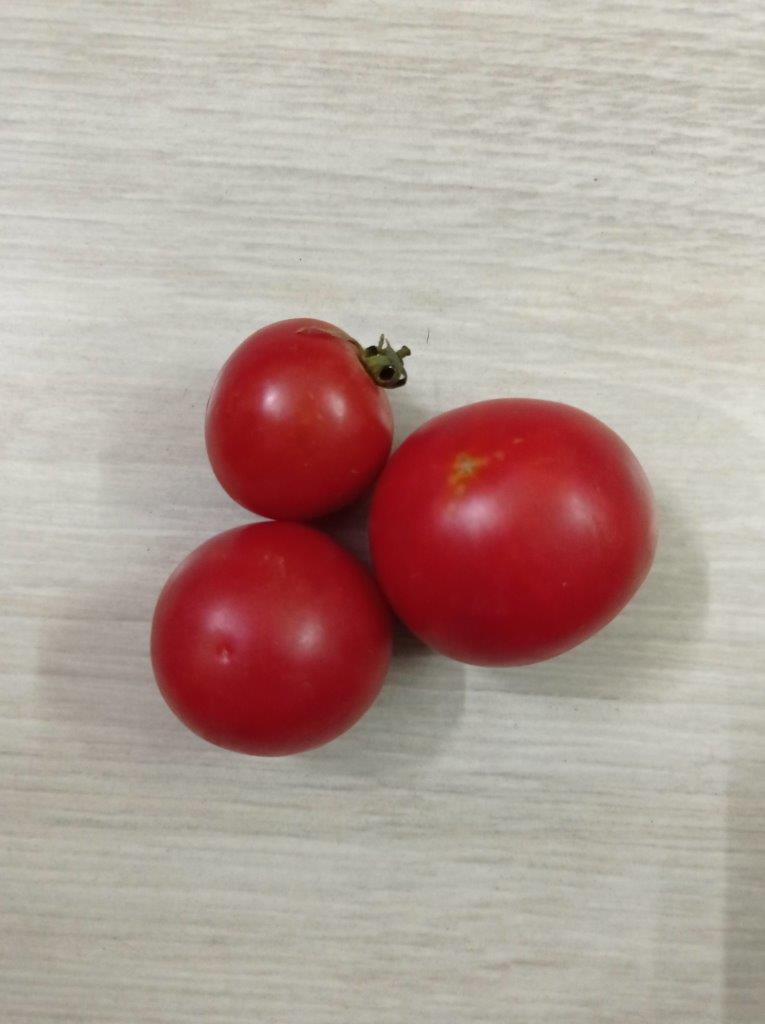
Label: Fresh